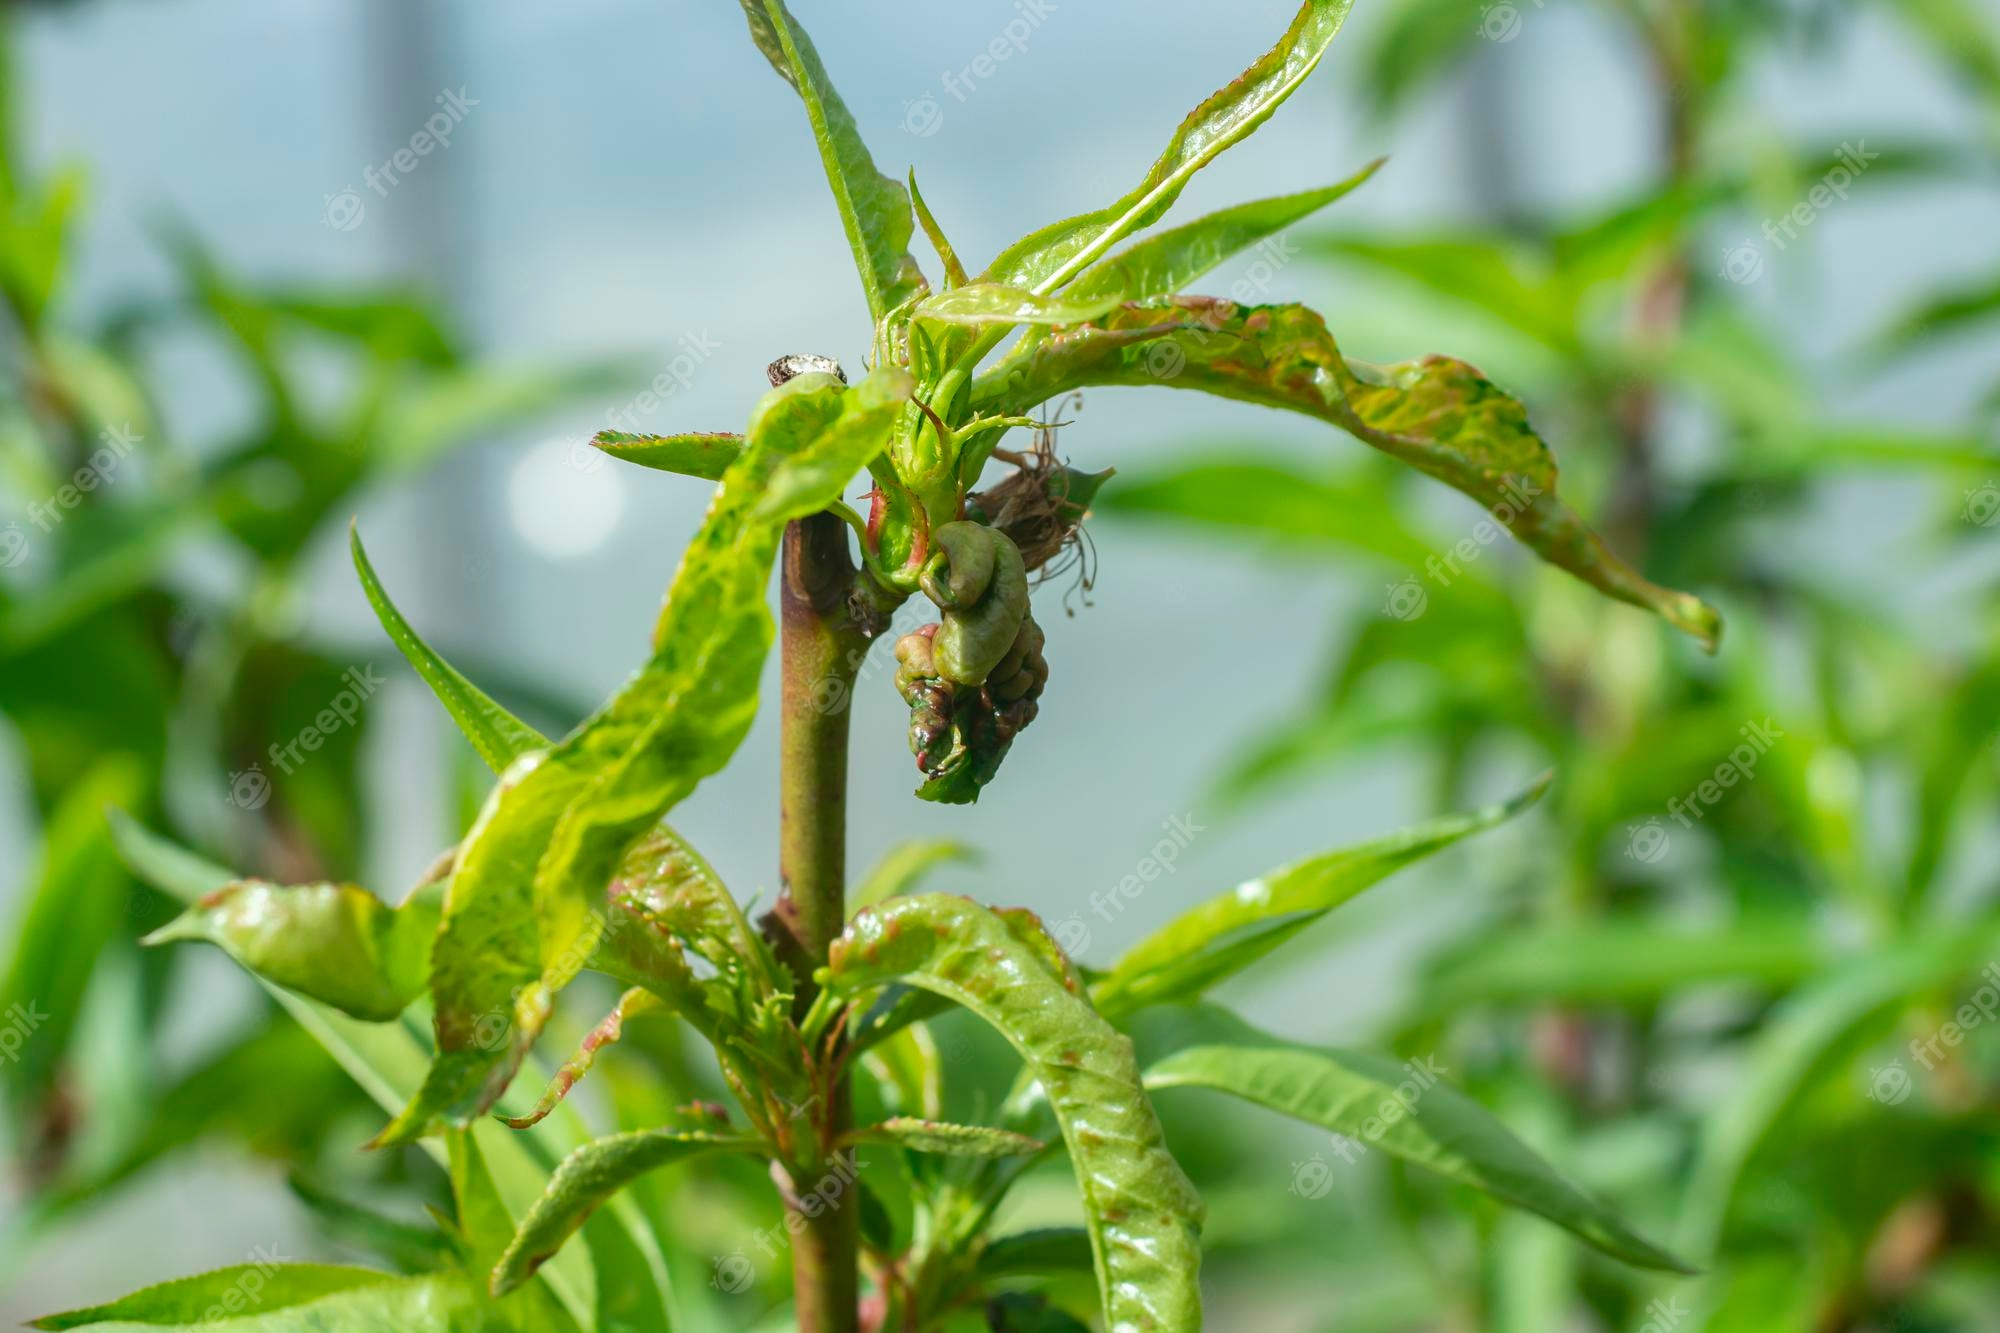
Plant: Peach
Disease: peach leaf curl